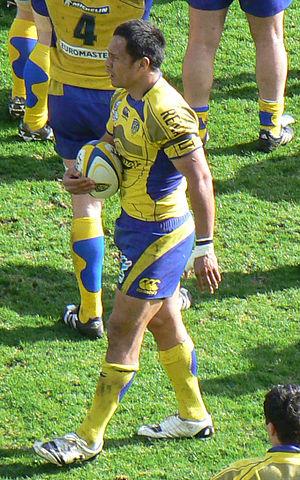
Kevin Senio, né le 6 juillet 1978 à Auckland, est un joueur de rugby à XV néo-zélandais. Il est d'originaire de l'Ile des Samoa mais a été sélectionné avec les All Blacks car il a joué plus de trois ans dans le championnat de Nouvelle-Zélande. C’est un demi de mêlée, de 1,80 m pour 92 kg.